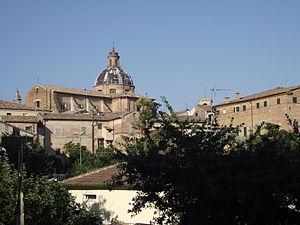
Monte San Vito est une commune italienne d'environ 6 780 habitants, située dans la province d'Ancône, dans la région Marches, en Italie centrale.